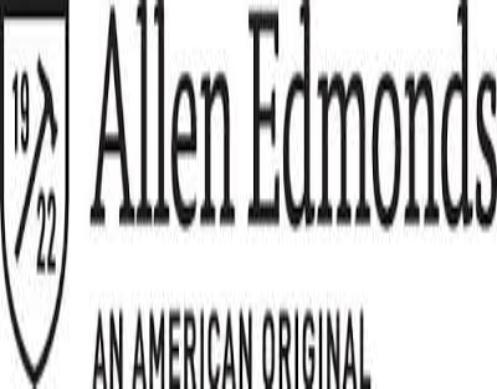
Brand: Allen Edmonds
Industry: Clothes